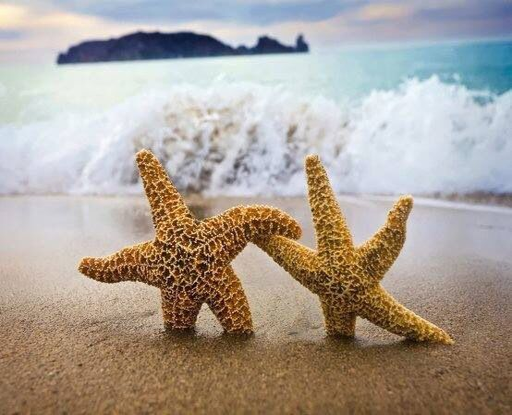
starfish standing on the beach